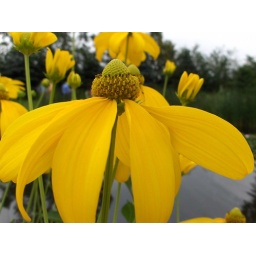
A droopy, yellow flower I captured near a pond in Poland.